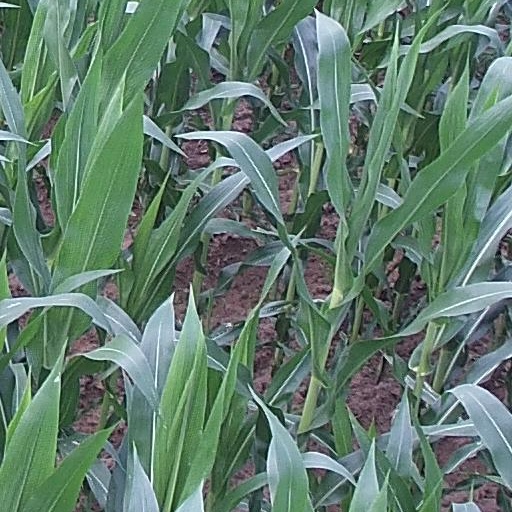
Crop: maize; corn